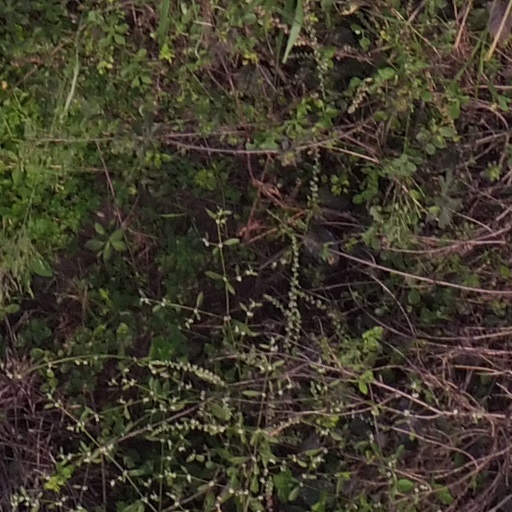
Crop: maize; corn